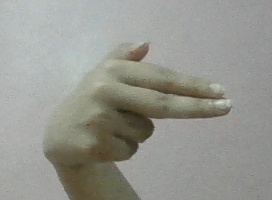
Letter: ghain